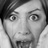
Emotion: surprise